Jason Lee (missionary)

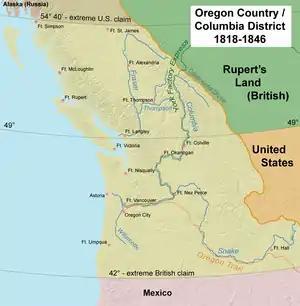
Oregon Country

Lee formed the Oregon Temperance Society in 1836, composed of lay members of the Mission and former HBC employees. Blocked out of the local fur trade by the HBC, pioneer Ewing Young began plans to create an alcohol distillery for sale to natives. Once this became known to the Society its members were mobilized into action. In a letter signed by residents of the valley, Young was requested to refrain from opening the distillery and offered to cover the costs of forfeiting the venture. Young blamed the HBC for "tyranizing oppression" and the situation he was in but nonetheless agreed to forfeit production of alcohol without compensation.